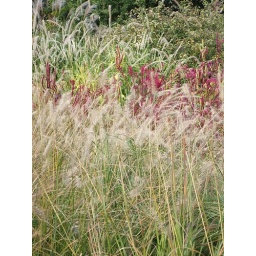
various tall grasses like fountain grass in the bird garden at Shaws Garden